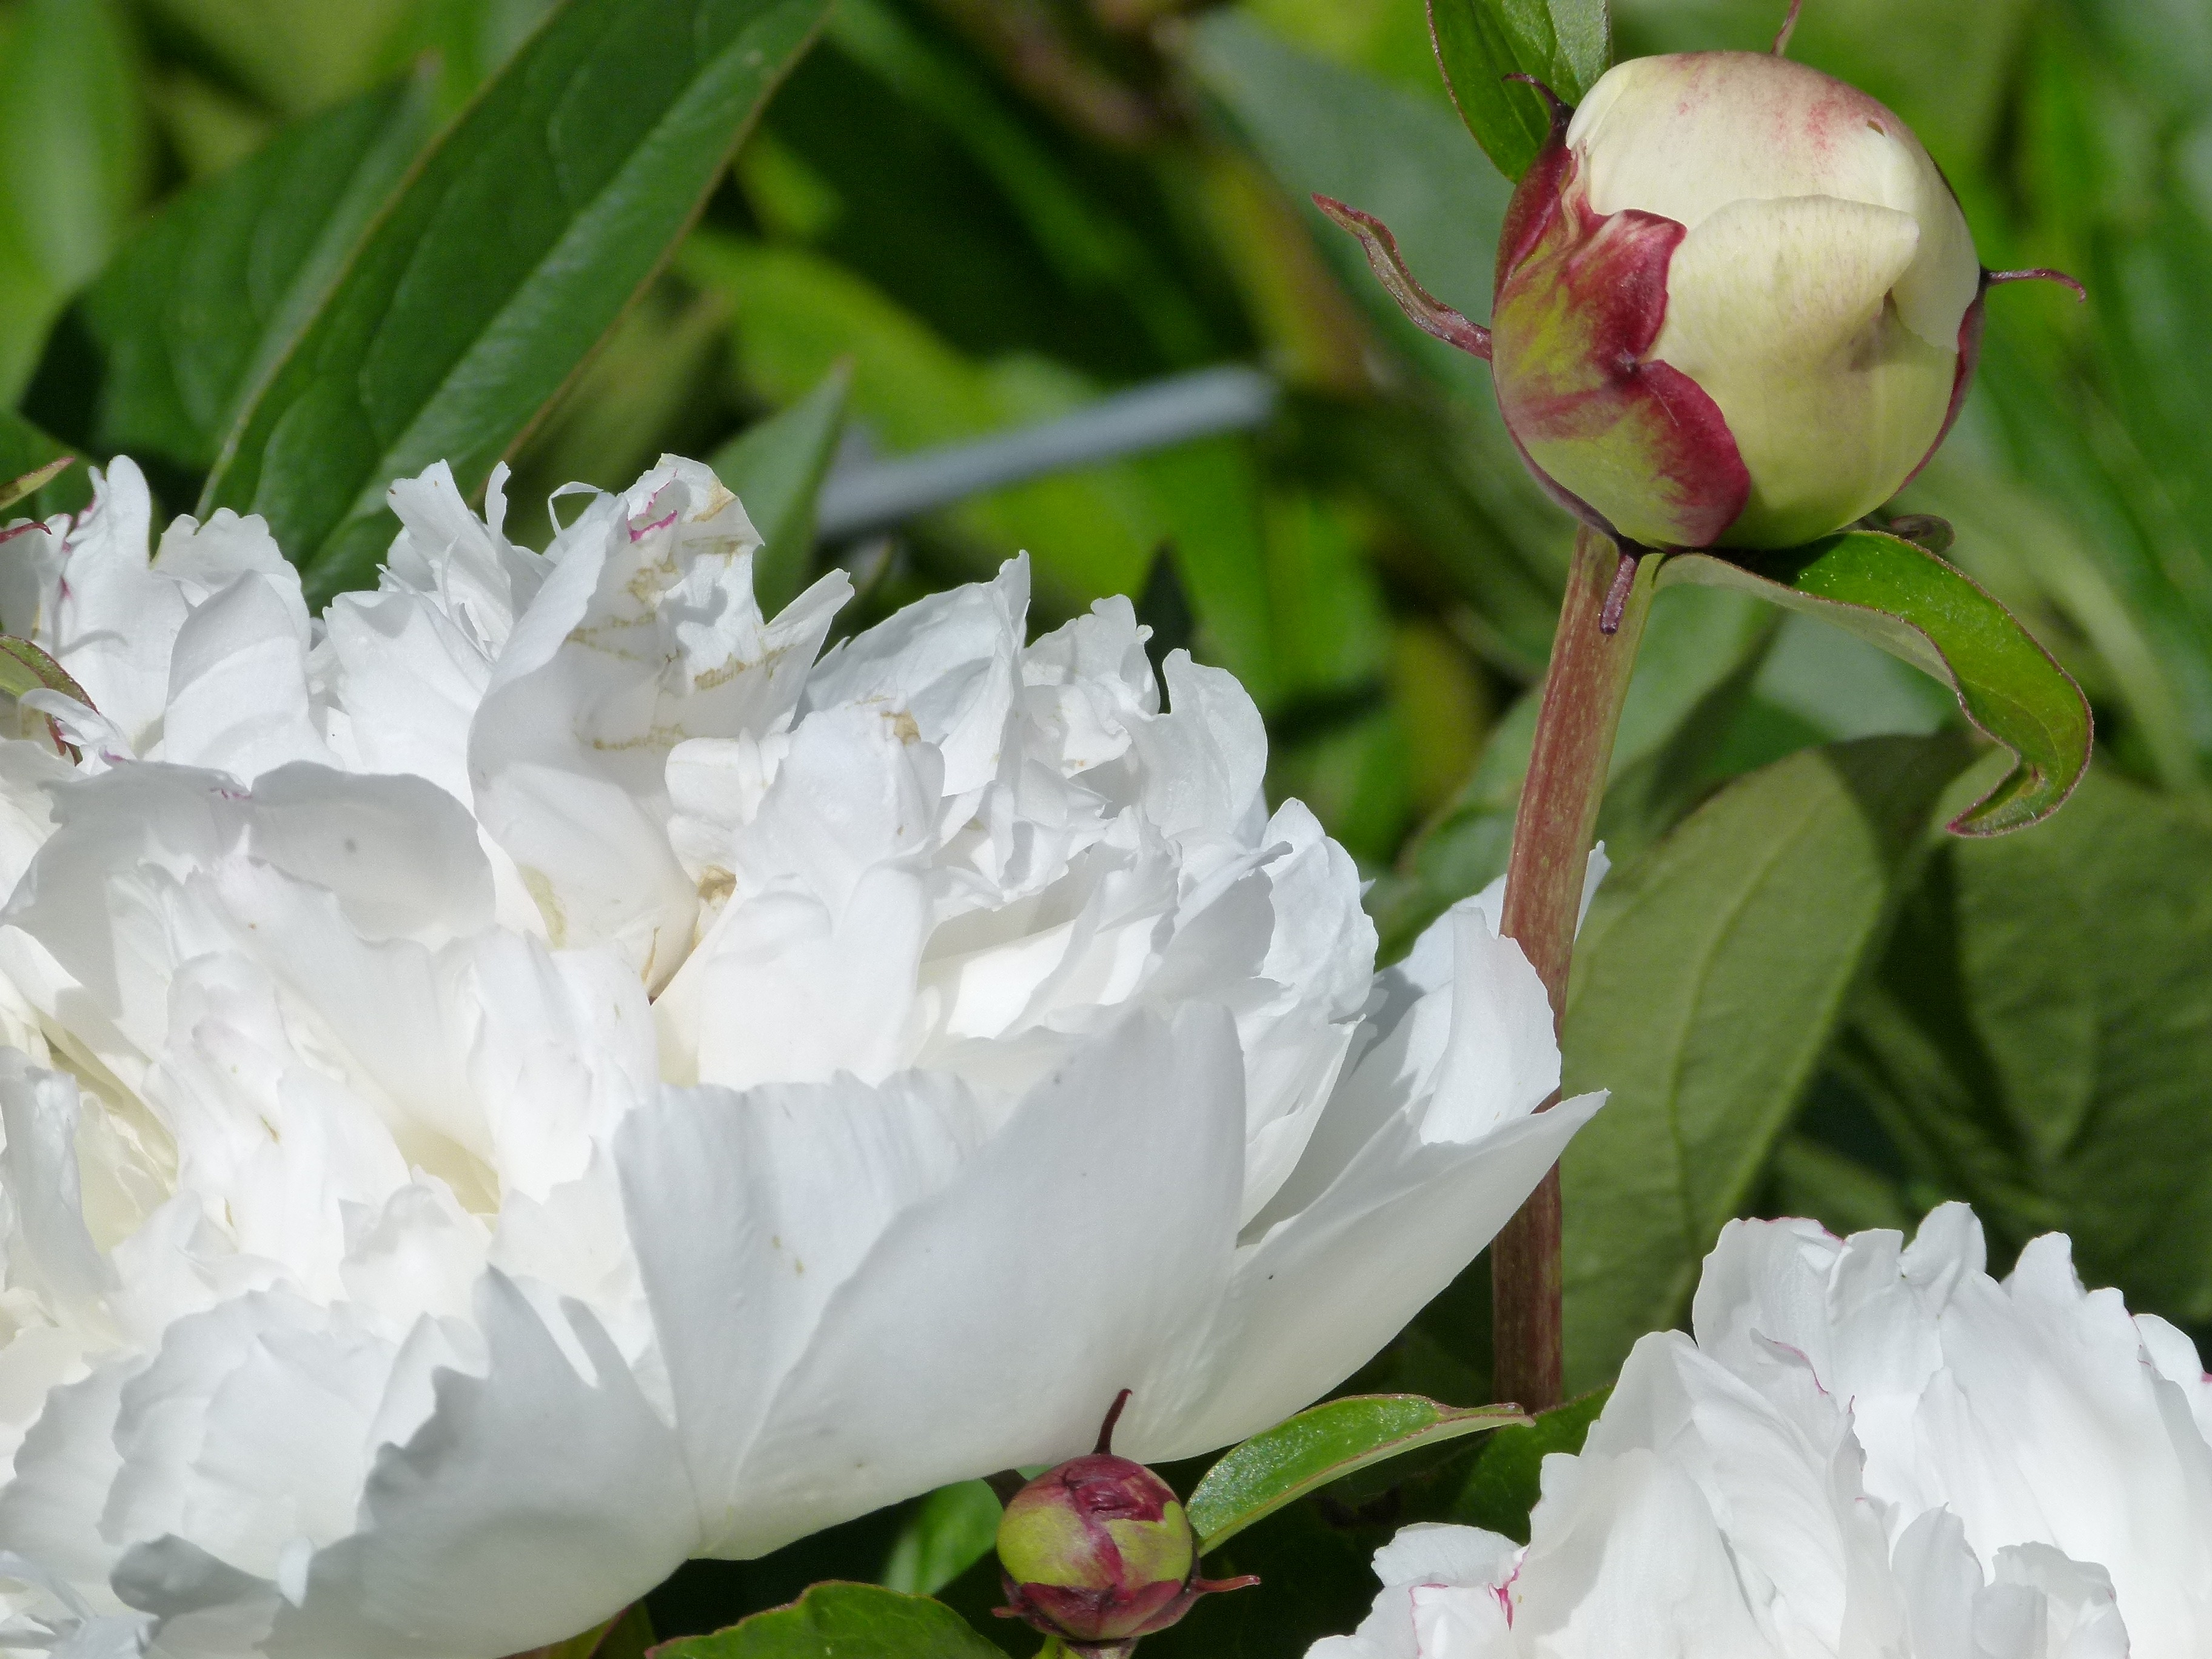
nature, blossom, plant, white, flower, petal, bush, green, macro, botany, flora, rhododendron, peony, flowering plant, flowering shrub, land plant